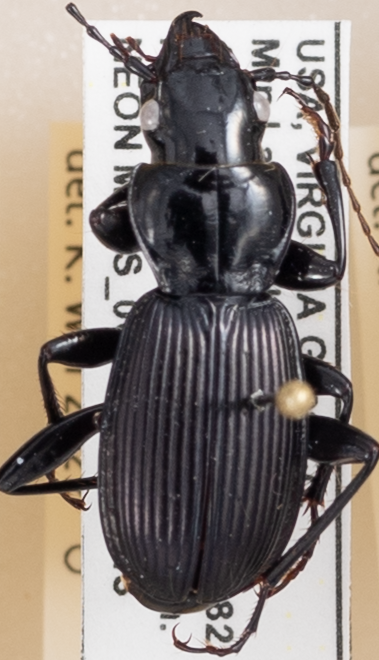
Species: Pterostichus moestus
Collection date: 2021-07-13
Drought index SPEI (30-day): -1.372
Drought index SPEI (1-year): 0.47
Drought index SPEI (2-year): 1.16